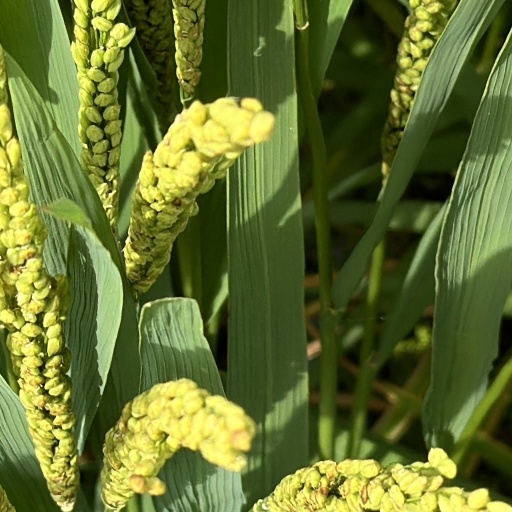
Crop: rice